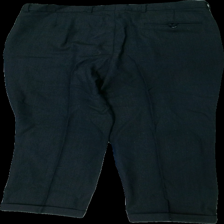
View: back
Type: Trousers
Category: Men
Brand: Not in the list
Colors: Black
Material: 100% wool
Cut: Regular
Size: 54
Season: All
Stains: Major
Holes: Major
Damage: smutsig linning
Damage location: top center
Damage 2: hål
Damage 2 location: bottom right
Damage 3: fläckar
Damage 3 location: middle center
Price range: <50
Recommended usage: Remake
Description: svarta kostymbyxor med hål på benen och fläckar fram + midjan